Society for Creative Anachronism

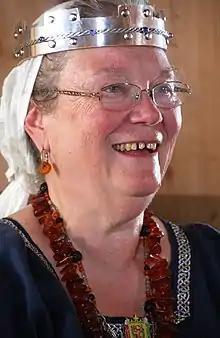
Author Diana Paxson celebrating the 50th anniversary of the SCA in 2016

The SCA's roots can be traced to a backyard party of a UC Berkeley medieval studies graduate, the author Diana Paxson, in Berkeley, California, on May Day in 1966. The party began with a "Grand Tournament" in which the participants wore helmets, fencing masks, and usually some semblance of a costume, and sparred with each other using weapons such as plywood swords, padded maces, and fencing foils. It ended with a parade down Telegraph Avenue with everyone singing "Greensleeves". The SCA still measures dates within the society from the date of that party, calling the system "Anno Societatis" (Latin for "in the Year of the Society"). For example, 2009 May 1 to 2010 April 30 was A.S. XLIV (44). The name Berkeley Society for Creative Anachronism was coined by science fiction author Marion Zimmer Bradley, an early participant, when the nascent group needed an official name in order to reserve a park for a tournament. "Berkeley" was dropped as the group expanded. Three other co-founders were science fiction author Poul Anderson, his wife, writer Karen Kruse Anderson, and their daughter, Astrid.